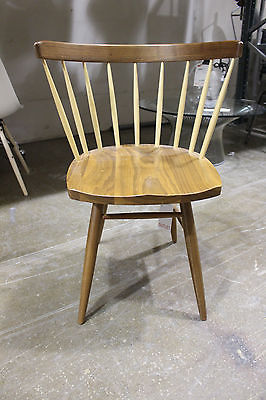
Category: chair